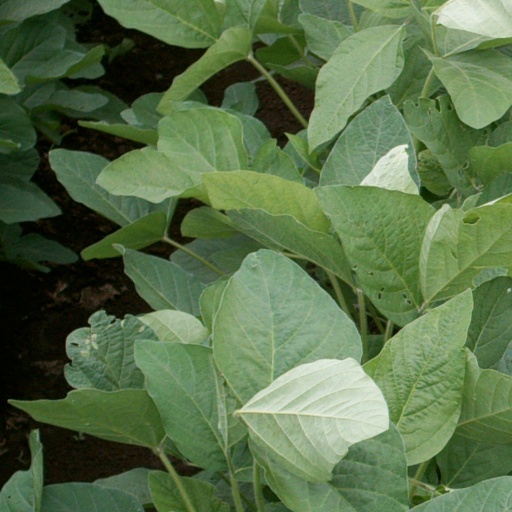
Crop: soybean